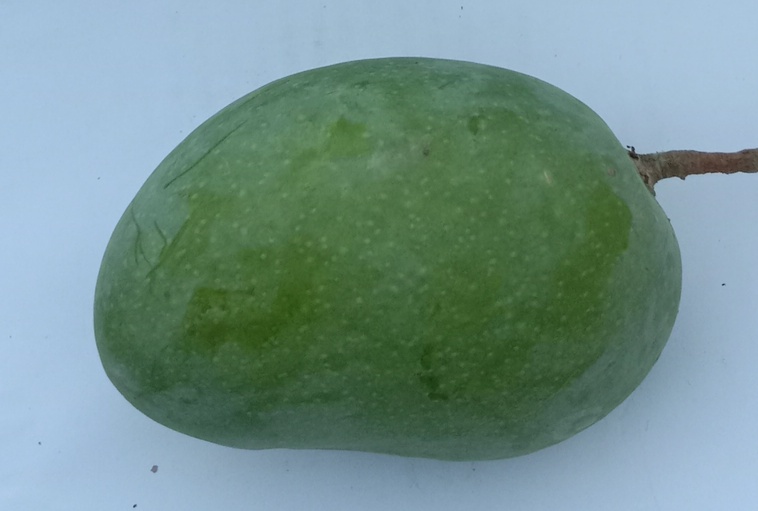
Mango variety: Chaunsa (Summer Bahisht)